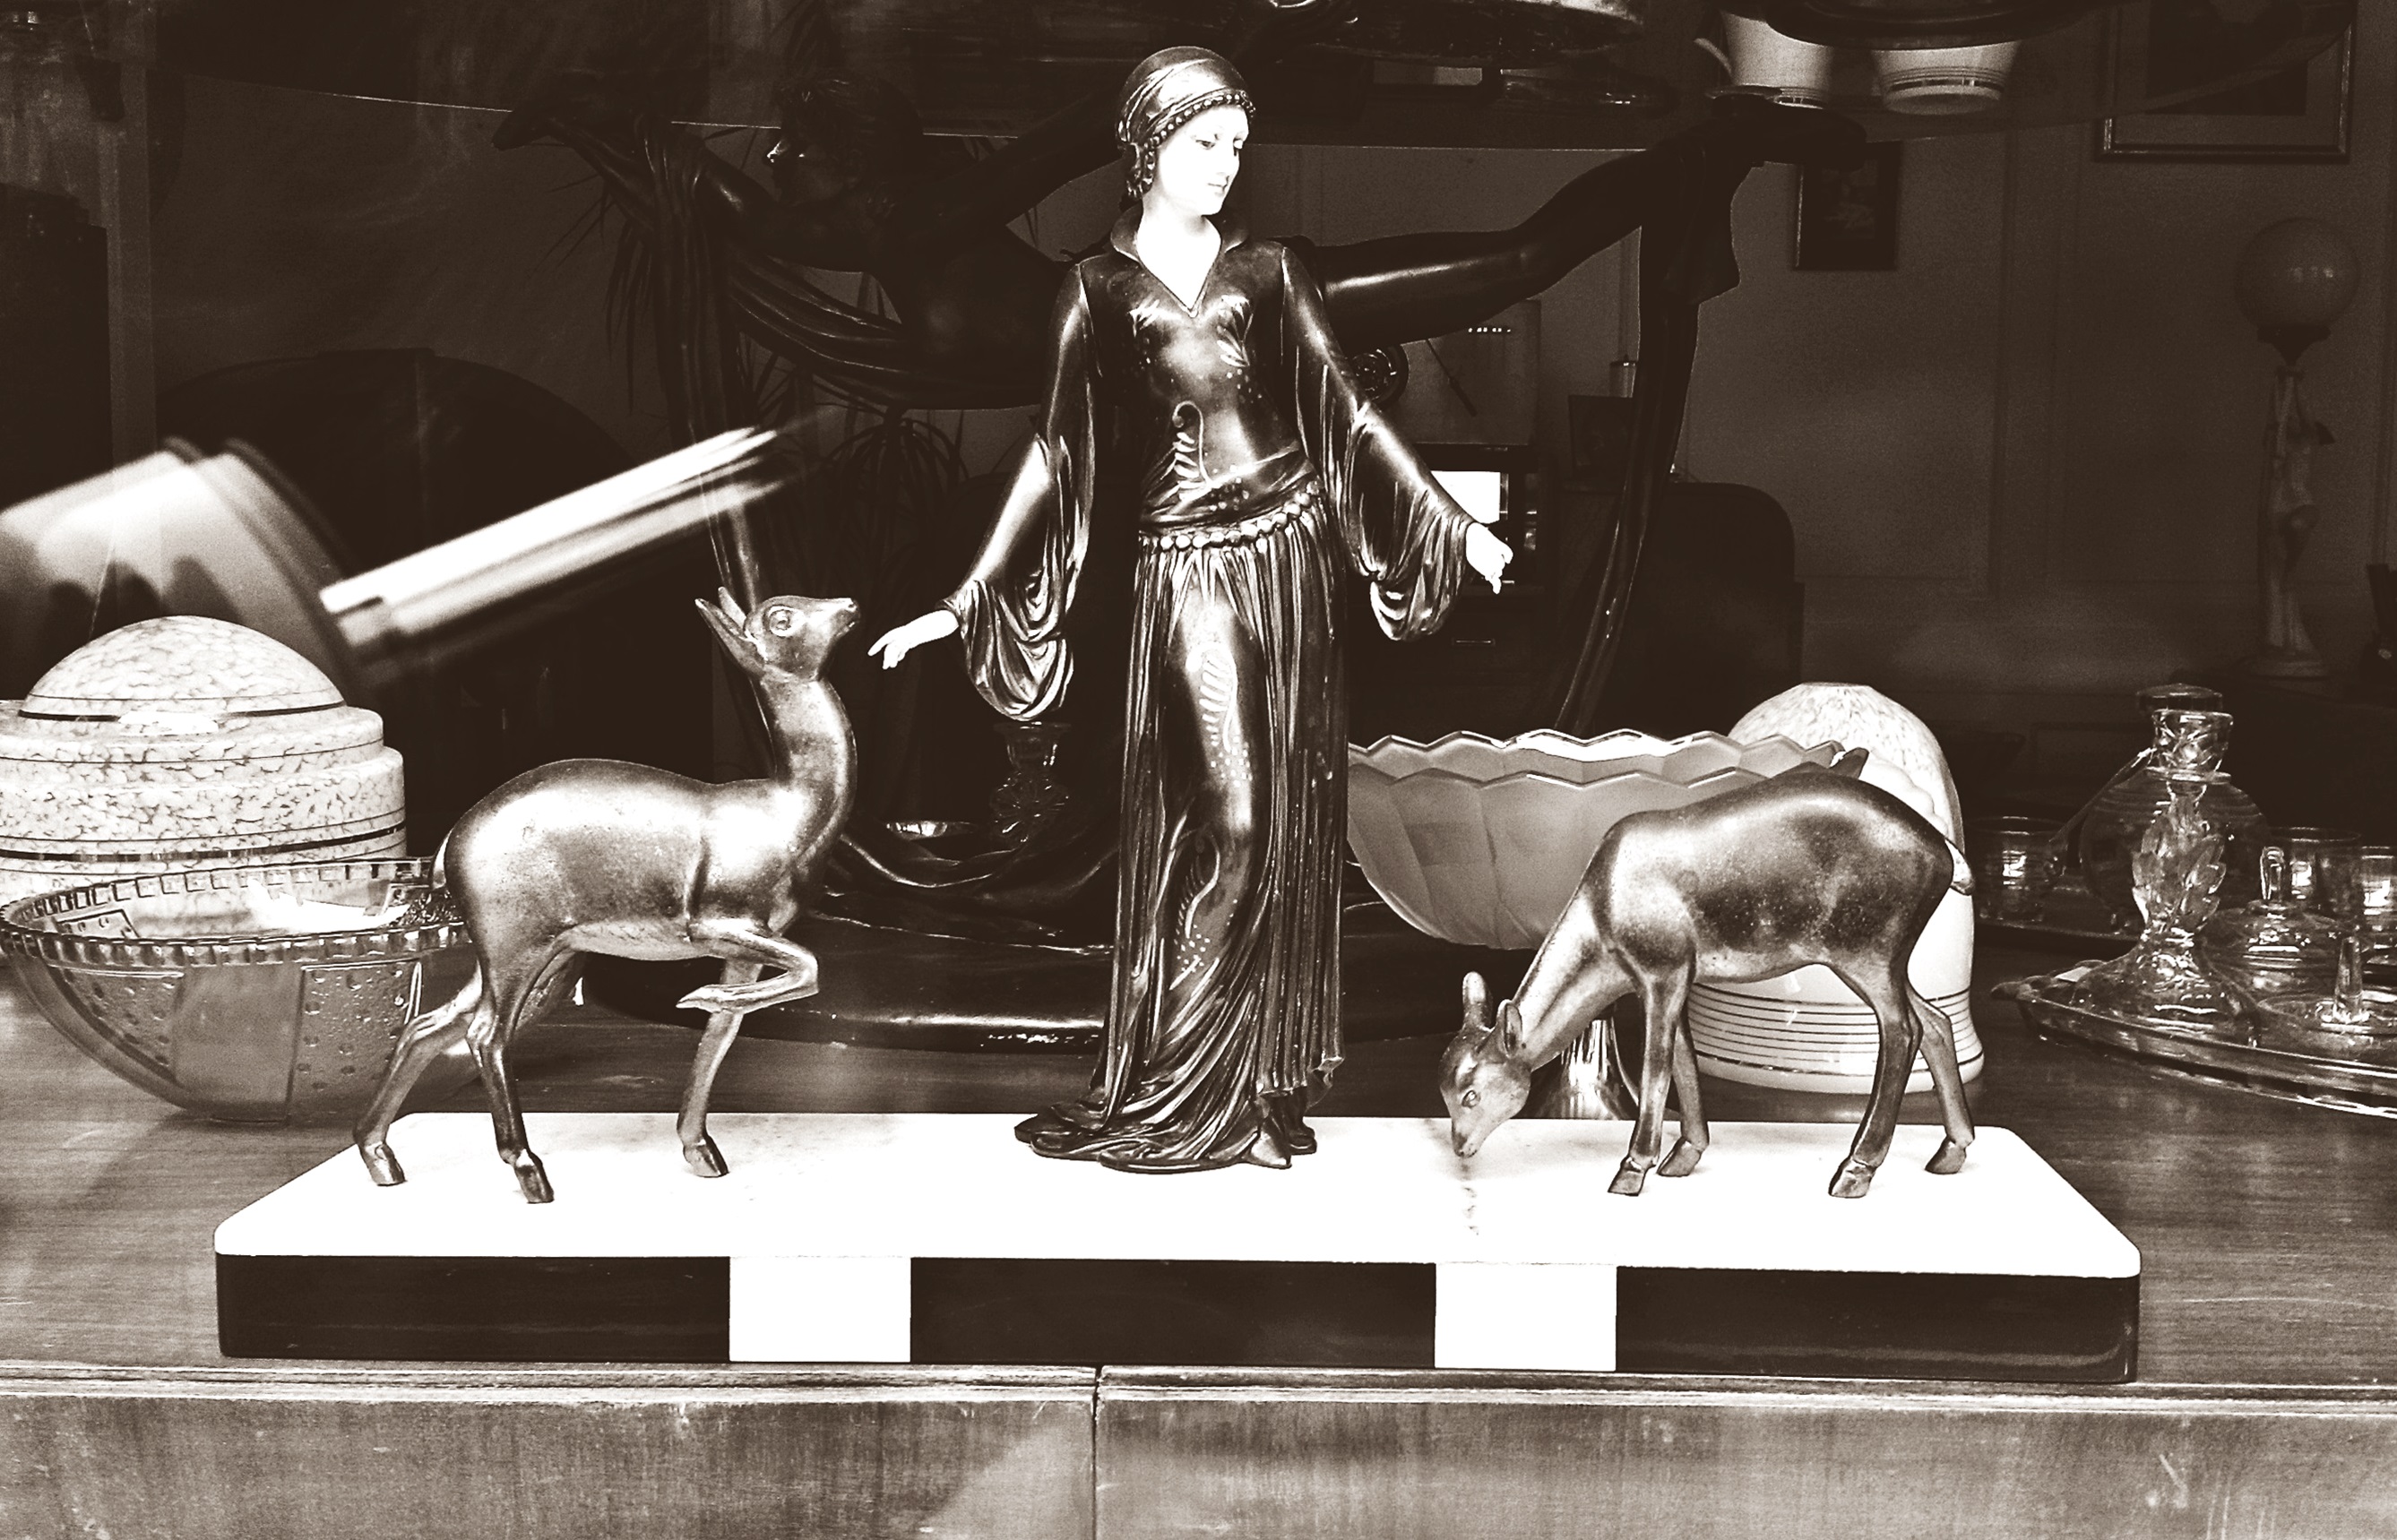
antiques, vintage, store, window, shop, black and white, monochrome, statue, sculpture, art, goats, goat, photography, stock photography, visual arts, style, metal